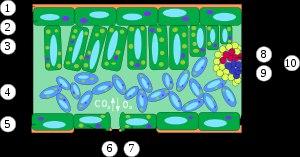
Le xylème ou tissu xylémique, est un constituant des tissus végétaux formé de l'association de vaisseaux, de cellules mortes ou vivantes de soutien et de cellules associées.